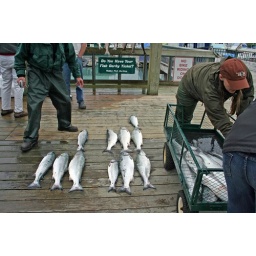
fishin in the silver salmon derby